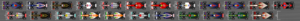
Le Grand Prix automobile d'Europe 2012, disputé le 24 juin 2012 sur le circuit urbain de Valence, est la 866ᵉ épreuve du championnat du monde de Formule 1 courue depuis 1950. Il s'agit de la vingt-deuxième édition du Grand Prix d'Europe comptant pour le championnat du monde de Formule 1, la cinquième disputée à Valence, et de la huitième manche du championnat 2012.